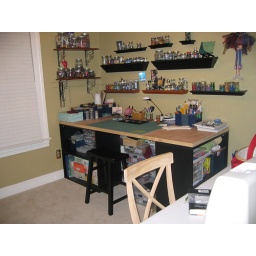
A slab door supported by two book shelves. Amy's work space